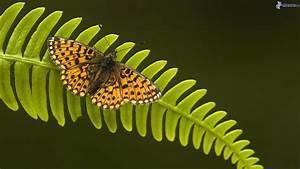
butterfly